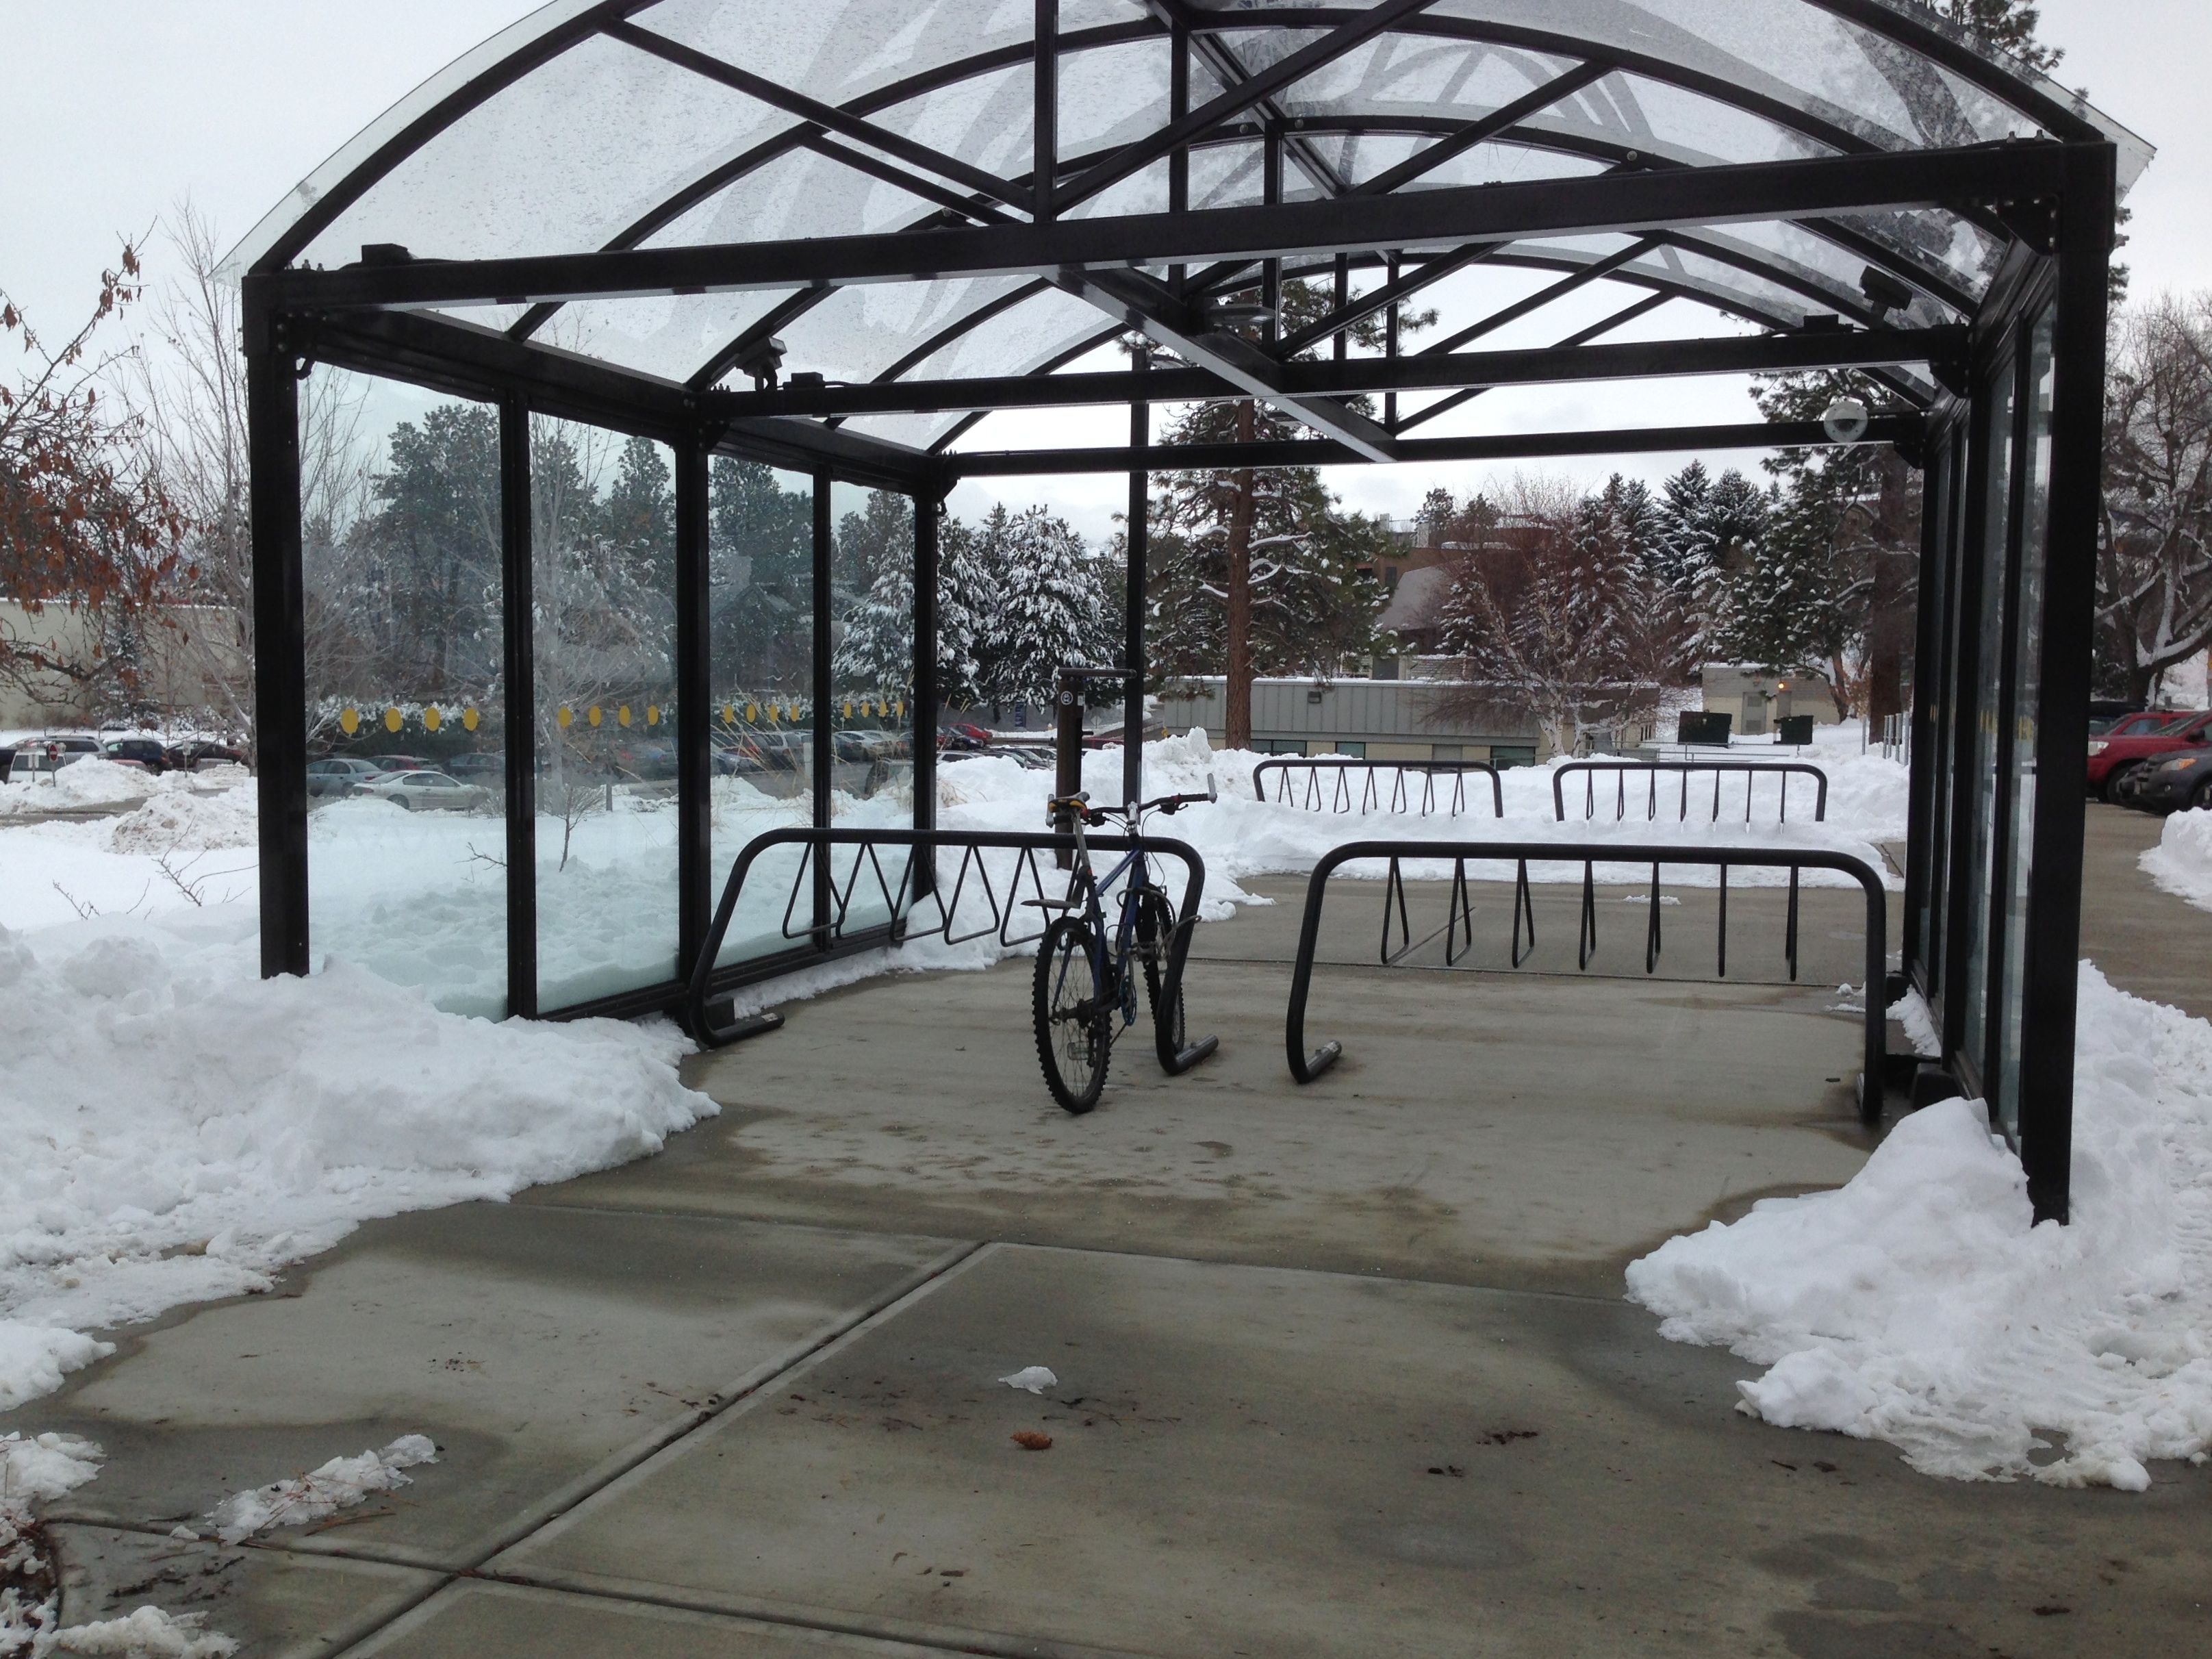
snow, winter, bicycle, weather, gazebo, outdoor structure